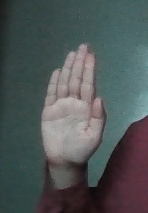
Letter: seen